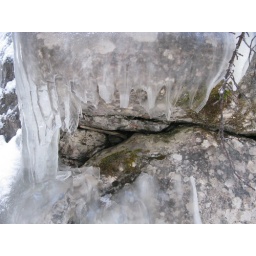
like glass wrapped thick around the rock